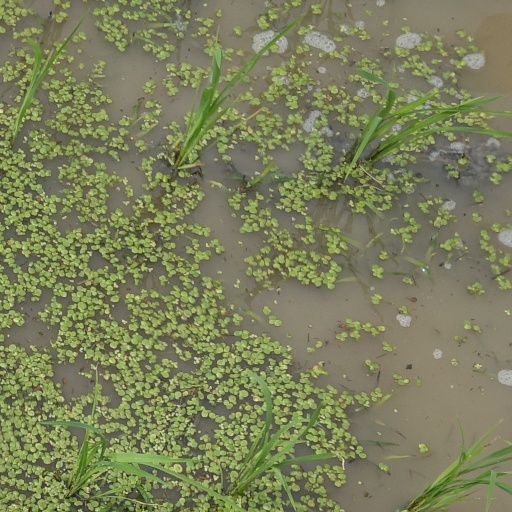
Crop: rice